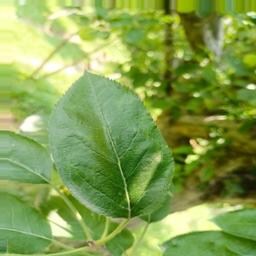
Label: Healthy